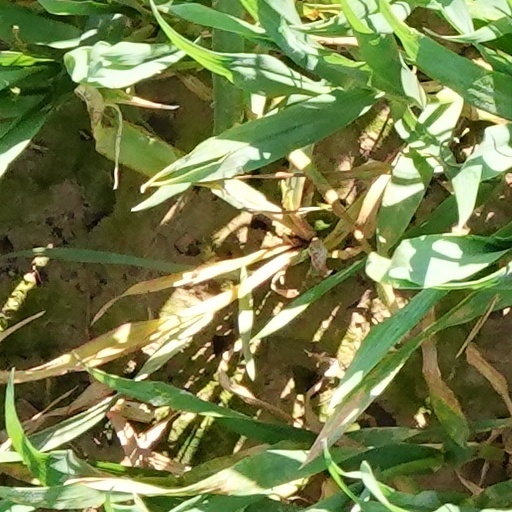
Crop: wheat